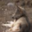
Label: wolf